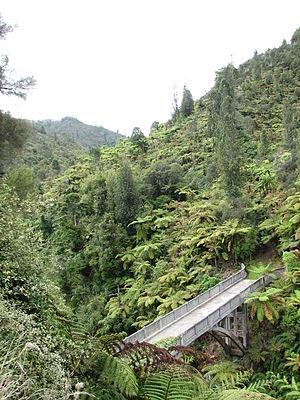
La région de Manawatū-Whanganui est une région de Nouvelle-Zélande située au centre-sud de l'île du Nord, autour des villes de Whanganui et Palmerston North.
Le Bridge to Nowhere est un pont routier en béton enjambant le ruisseau Maungaparua dans le parc national de Whanganui, sur l'île du Nord de la Nouvelle-Zélande. Aucune route n'y mène, mais le pont est une attraction touristique accessible par un trajet en bateau ou en kayak, suivi d'une randonnée de 45 minutes sur une piste forestière.